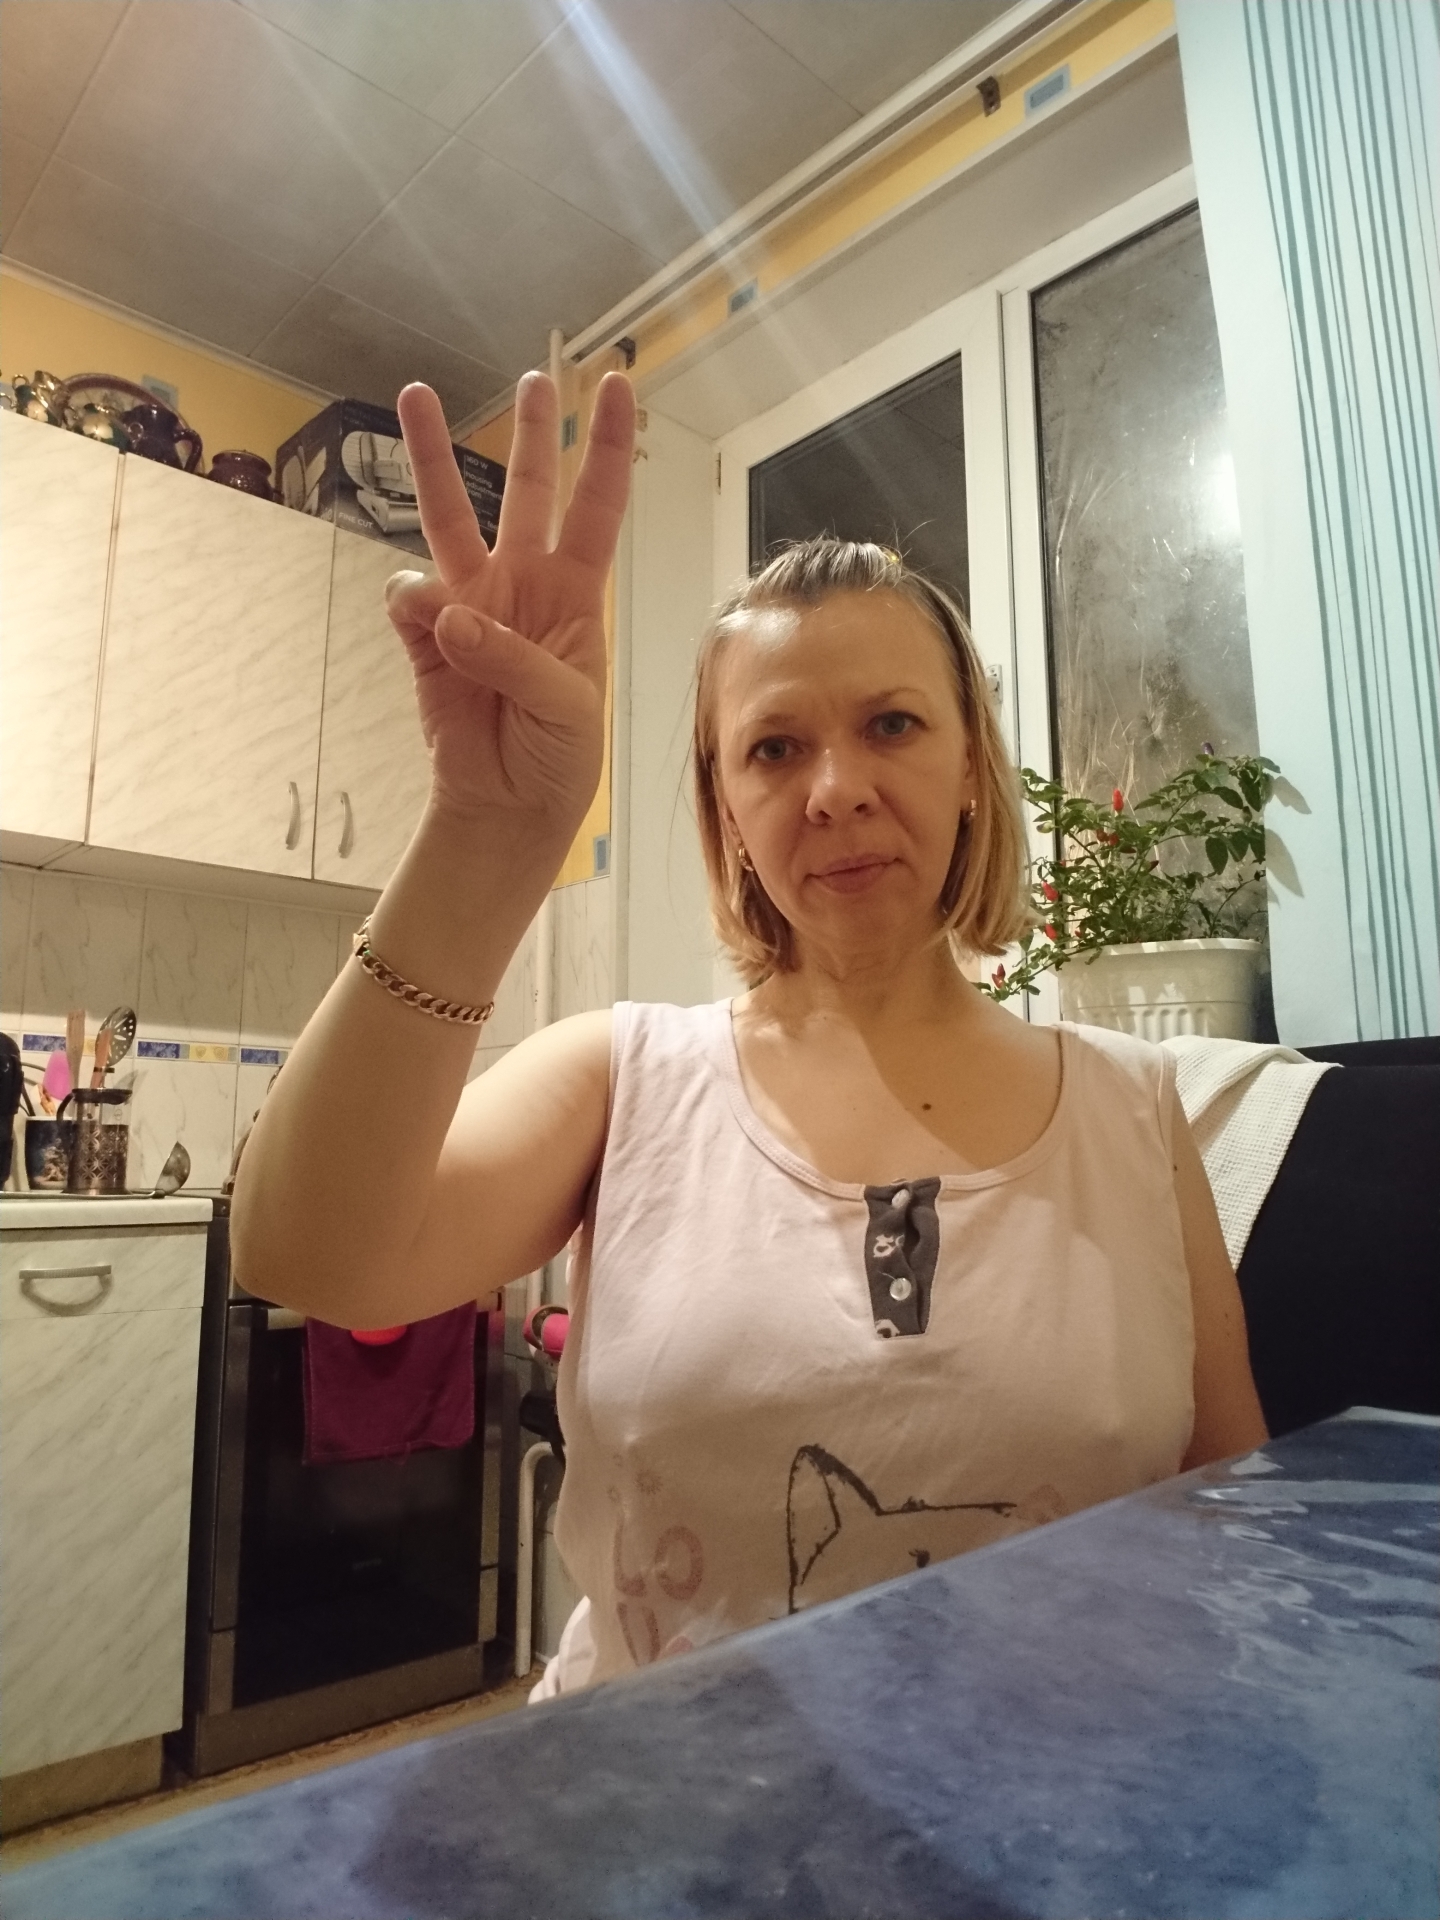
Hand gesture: three